Lotus E20

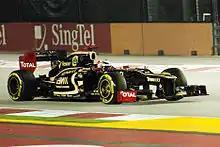
Räikkönen at the Singapore Grand Prix

The British Grand Prix proved disappointing for Lotus, with Grosjean spinning off during qualifying and Räikkönen struggling with the wet conditions. In the race, Grosjean made contact with Paul di Resta on the first lap; di Resta retired, while Grosjean was forced to pit for a new front wing, shuffling him back down the order to twenty-third. He later recovered to finish sixth behind Räikkönen, both drivers having struggled to match the leaders for pace all race long. Both drivers struggled in qualifying for the German Grand Prix, with Räikkönen starting tenth after being caught out by heavy rain in the middle of the session, and Grosjean managing no better than fifteenth. Räikkönen, however, recovered in the race to finish fourth, inheriting a podium when Sebastian Vettel was given a twenty-second post-race penalty for passing Jenson Button off the circuit. Grosjean, meanwhile, finished eighteenth, a lap behind race winner Alonso. The team bounced back once again in Hungary, with Grosjean qualifying on the front row and finishing third after the team managed to find a strategy for Räikkönen that saw him steal second place away from his team-mate.